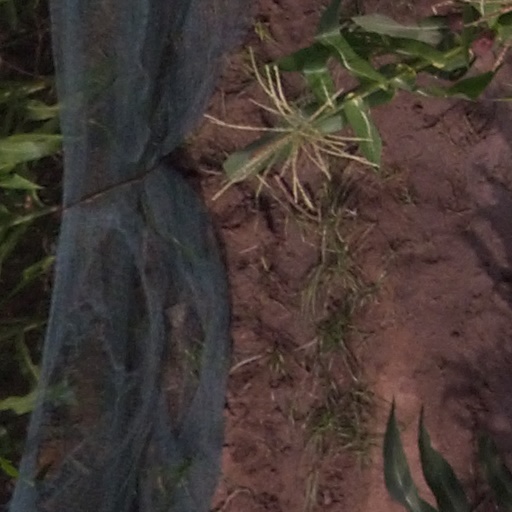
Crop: maize; corn